Centre for International Light Art

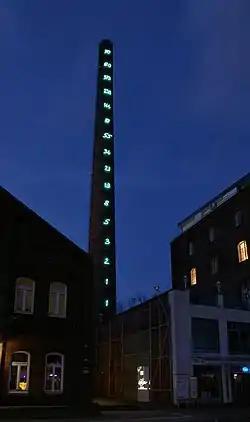
The CILA's landmark: installation of Fibonacci numbers by Mario Merz

The Centre for International Light Art (CILA, German: "Zentrum für Internationale Lichtkunst") is an art museum in Unna, Germany. It is the world's only museum which is exclusively dedicated to the collection and presentation of light art.